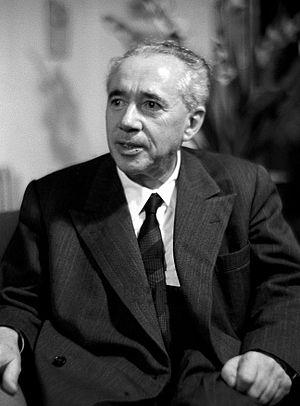
Le prix Nobel de chimie est décerné annuellement par l'Académie royale des sciences de Suède aux scientifiques dans les nombreux domaines de la chimie. C'est un des cinq prix Nobel créés en 1895 par le testament d'Alfred Nobel, qui décéda en 1896. Ces prix récompensent des contributions remarquables dans les domaines de la chimie, la physique, la littérature, la paix, et la physiologie ou médecine. Comme imposé par le testament de Nobel, le prix est administré par la Fondation Nobel et décerné par un comité qui consiste en cinq membres élus par l'Académie royale des sciences de Suède. Le premier prix Nobel de chimie fut décerné en 1901 à Jacobus Henricus van 't Hoff, des Pays-Bas. Chaque récipiendaire reçoit une médaille, un diplôme et une récompense monétaire qui a varié tout au long des années. En 1901, van 't Hoff a reçu 150 782 SEK, qui équivalent à 7 731 004 SEK en décembre 2007. Le prix est présenté à Stockholm lors d'une cérémonie annuelle le 10 décembre, l'anniversaire de la mort de Nobel.